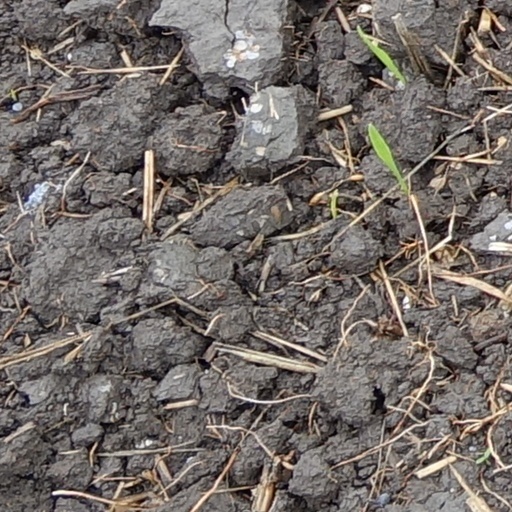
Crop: wheat